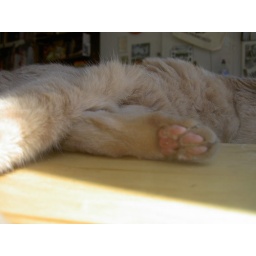
The cat in the book store on Church.